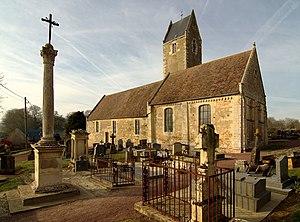
L'église de Maizet
Maizet est une commune française, située dans le département du Calvados en région Normandie, peuplée de 363 habitants.